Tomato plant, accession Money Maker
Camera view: tilt-top (135 deg); turntable rotation: 330 degrees
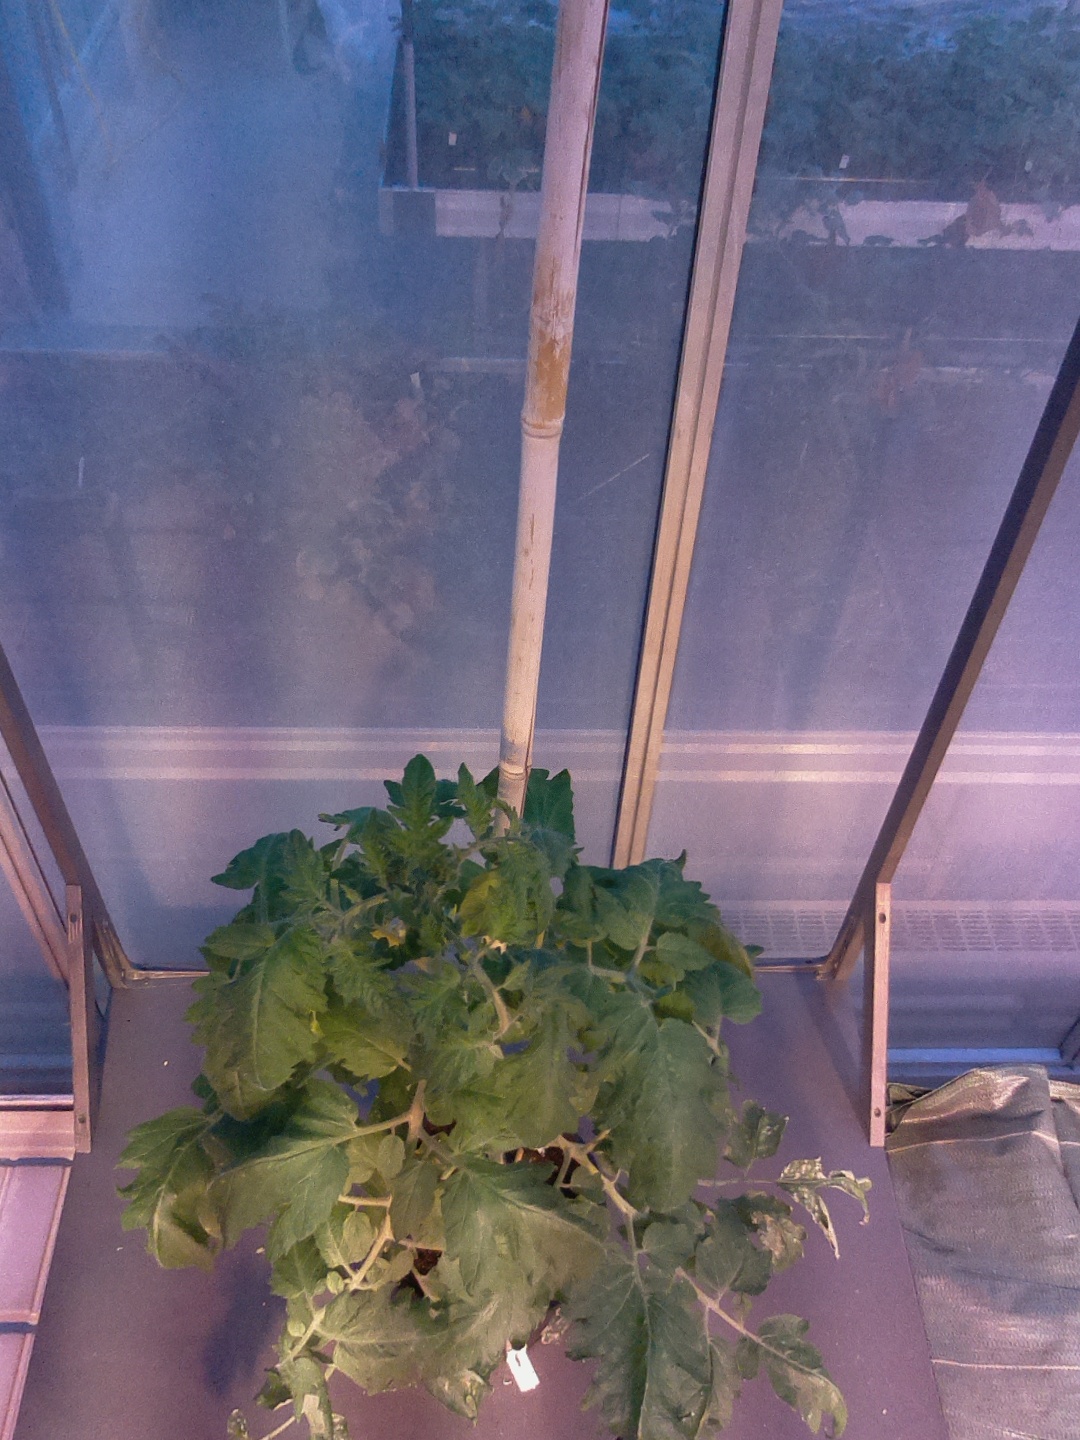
BBCH growth stage 60: First flowers open